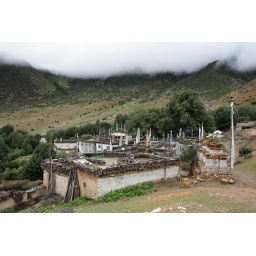
Samar - probably the only village in the entire region in the natural green without suffering so much by lack of water